Siege of Ostend

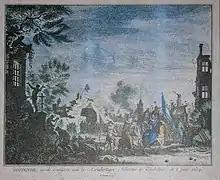
Isabella entering the rubble of Ostend; she wept at the desolation

On 17 June the Spanish sprang the mine under the Western bulwark. The assailants attacked the breach and were met again by heavy fire from the besieged with Governor Uytenhoove clad in armour leading his troops. The besieged then launched a counterattack and after an hour of desperate fighting the Spanish were repulsed with heavy loss; Uytenhoove however was severely wounded in the melee. With the repulse in the West Bulwark the Spanish had launched another attack on the "Polder". Here too was savage hand-to-hand combat with pikes and clubs pulled from the fascines but the besiegers finally overwhelmed the "Polder bulwark", whilst the besieged withdrew to their inner entrenchments. Losses to both sides were high with 1,200 men in total lost in the struggle. Uytenhoove would be replaced by Daniel d'Hertaing; the 5th replacement within the year and the last.